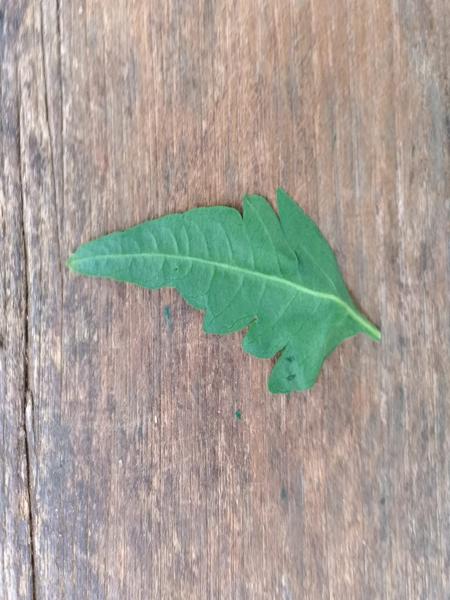
Plant: Balloon_Vine